MS Jupiter

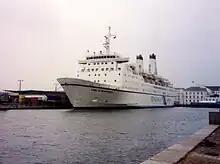
"King of Scandinavia" in 1993

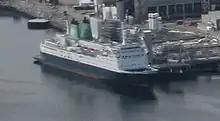
MS "Jupiter" at Melkøya, 2006.

Between 1984 and 1985 the "Dana Gloria" was chartered back to Silja Line. She was renamed "Svea Corona" and placed on the Stockholm – Mariehamn – Turku route. At the end of the charter the vessel returned to her previous name of "Dana Gloria" operating on the Copenhagen – Oslo route until the winter of 1988/89 when the vessel was stretched by 22.3 meters by Meyer Werft in Papenburg. She emerged from rebuilding as the "King of Scandinavia".